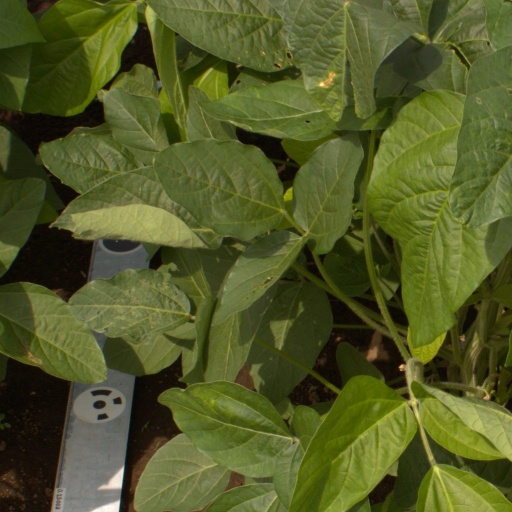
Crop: soybean